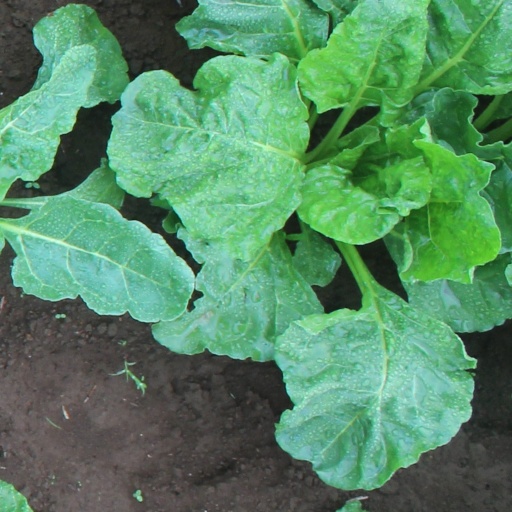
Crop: sugar beet